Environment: real
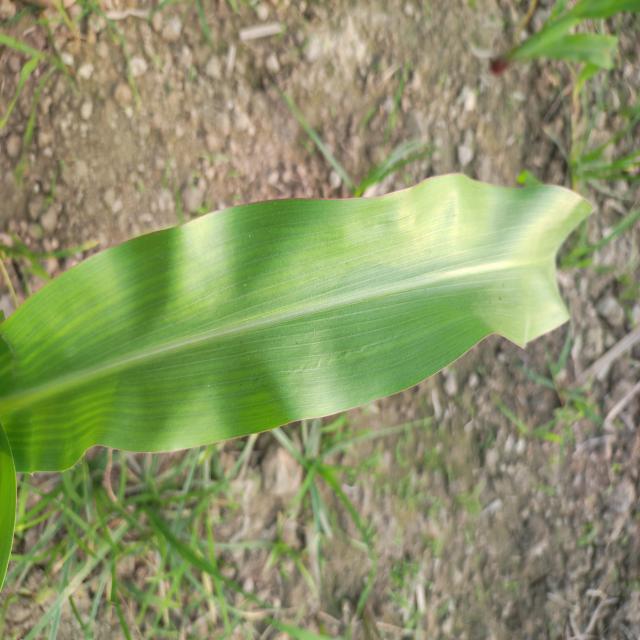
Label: healthy